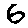
Label: 6